United Nations Security Council Resolution 1185

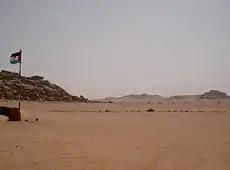
Polisario territory near Tifariti

United Nations Security Council resolution 1185, adopted unanimously on 20 July 1998, after reaffirming all previous resolutions on the Western Sahara, the Council extended the mandate of the United Nations Mission for the Referendum in Western Sahara (MINURSO) until 21 September 1998 so that it could proceed with voter identification tasks.